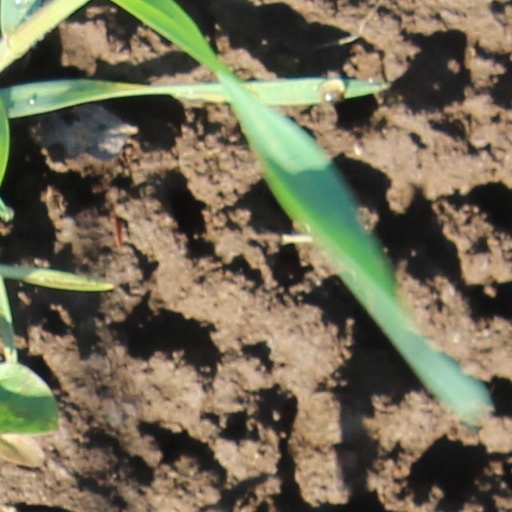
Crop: wheat